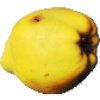
Label: quince